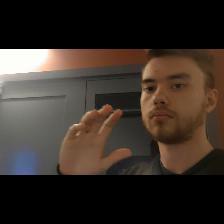
Label: Human